Magician (fantasy)

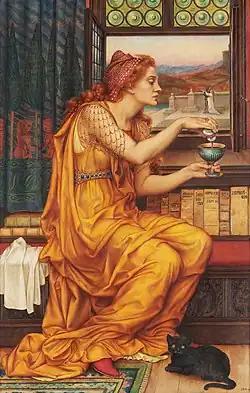
"The Love Potion" by Evelyn De Morgan (1903)

Enchanters typically practice a type of imbued magic that produces no permanent effects on objects or people and are temporary, or of an indefinite duration, or which may require some item or act, to nullify or reverse. For example, this could include enchanting a weapon or tool to be more (or less) effective, enchanting a person or object to have a changed shape or appearance, creating illusions intended to deceive the observer, compelling a person to perform an action they might not normally do, or attempting to charm or seduce someone. For instance, the Lady of the Green Kirtle in C. S. Lewis's "The Silver Chair" can transform herself into a large green serpent. She also enchants Rilian, compelling him to forget his father and Narnia. And when that enchantment is broken, she attempts further enchantments with a sweet-smelling smoke and a thrumming musical instrument to attempt to baffle him and his rescuers into forgetting them again.